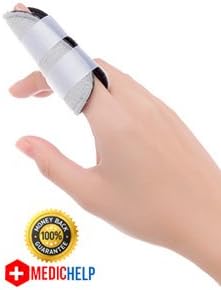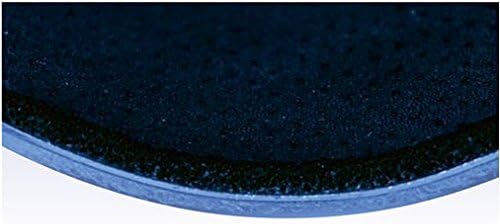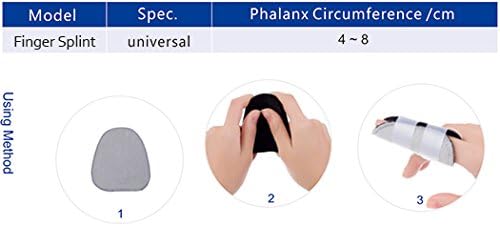
MedicHelp® One Size Adjustable Finger Splint with Innovative Foam for Maximum Comfort
Category: Health & Personal Care
Help injured digits recover much faster with the MedicHelp Medical Middle Finger Metacarpal Brace. Specially designed to provide support to the middle phalanx bone, it is equipped with several features to make your recovery period much more comfortable. The open shape design of this flexible finger brace features mesh fabric with innovative foam for comfort and breathability. This prevents your finger from getting too sweaty due to wearing the brace. The hard plastic edges were formed using a heat compression technique that has a smooth finish which won’t scratch the skin. Ideal for all finger sizes due to its flexible and ergonomic shape, this brace is lightweight and small making it easy to wear every day. The plat is pre-bent to easily conform to any finger shape while a Velcro strap help keep the brace in place securely. This allows the bone to settle in allowing the healing process to begin. Reducing risk of surgery and reducing pain. Splinting is necessary as a conservative treatment before surgery and, if fails to completely remedy the problem, it is required again after surgery to prevent joint contractures which also help with pain management. Splinting alone has a high success rate – reducing the need for injections and surgeries. MedicHelp splint feature a new innovative foam for maximum comfort, excellent breathability and grip. The MedicHelp 100% money back guarantee means that if you don't like our product we will refund your money - No questions asked! ADD TO YOUR SHOPPING CART NOW
Features: ONE SIZE FITS ALL – Special durable aluminum material can be shaped according to the patients’ injured digits. The bending plate allows for easy adjustments. | BETTER RECOVERY – This finger brace helps keep the middle phalanx stationary to allow for better healing. Ideal for fractured/broken finger, soft tissue, collagen disorder & trigger finger | INNOVATIVE FOAM – We know how uncomfortable and itchy splinting can be, that's why our R&D team developed a highly breathable and gentle foam for the the skin. Comfortable to wear for long periods of time. | CONVENIENT COMPACT DESIGN – The lightweight and small design can be brought along anywhere and isn’t bulky to wear. Velcro strap allows for easy on and off | CASH-BACK GUARANTEE - We struggle after 100% customer satisfaction always. That's why if you don't like our product we offer you Money Back Guarantee. No questions asked.